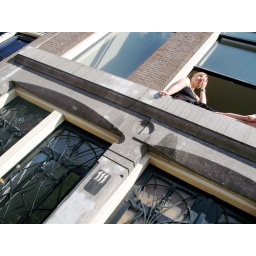
girl in a window 111